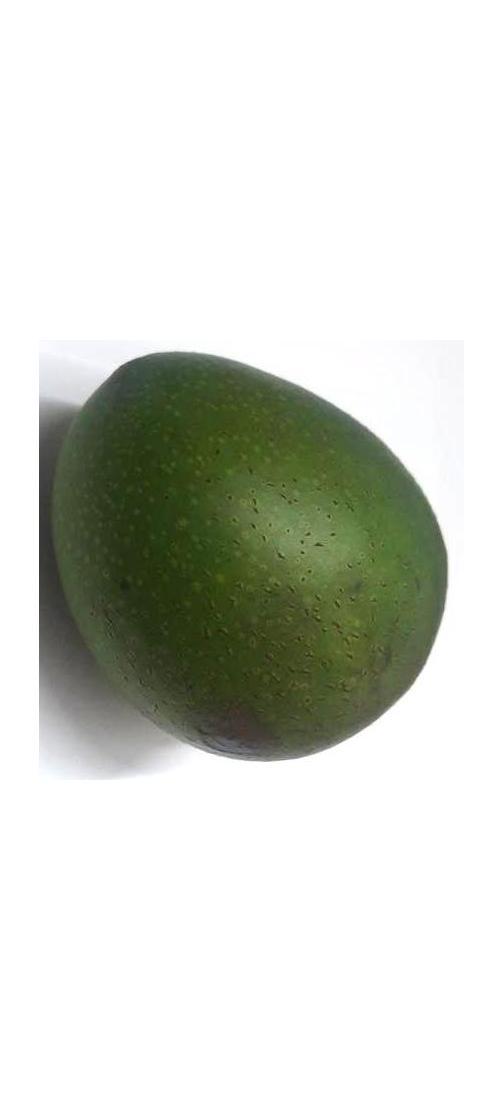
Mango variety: Ashshina Zhinuk